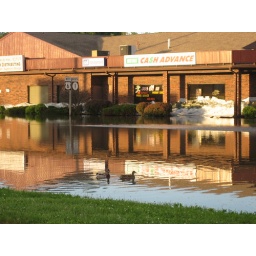
Ducks swimming in the street on Riverside Dr. 6/14/08